Port-Royal (Acadia)

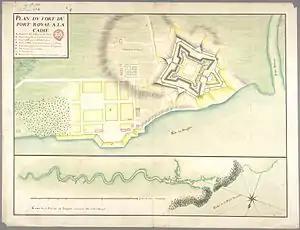
Fort at Port-Royal (1702)

Port Royal (1605–1713) was a historic settlement based around the upper Annapolis Basin in Nova Scotia, Canada, and the predecessor of the modern town of Annapolis Royal.